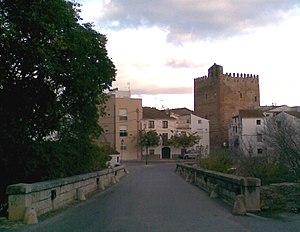
Village de la Galera, Montsia, Catalogne, tour du XVI siecle
La Galera est une commune située dans le nord-est de l'Espagne, en Catalogne, dans la comarque de Montsià. Elle est membre de la mancomunidad de la Taula del Sénia.